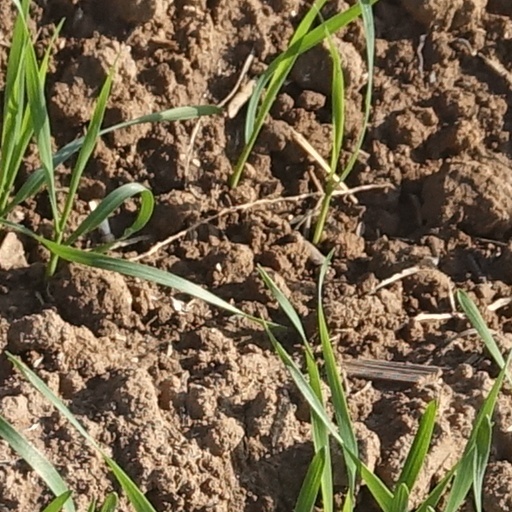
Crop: wheat